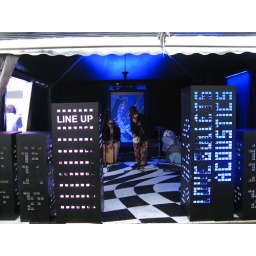
remember, we're still basically just standing in a field where cows graze for the rest of the year.